Canberra

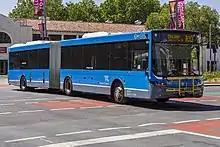
ACTION Volgren bodied Scania K360UA

The Canberra Museum and Gallery in the city is a repository of local history and art, housing a permanent collection and visiting exhibitions. Several historic homes are open to the public: Lanyon and Tuggeranong Homesteads in the Tuggeranong Valley, Mugga-Mugga in Symonston, and Blundells' Cottage in Parkes all display the lifestyle of the early European settlers. Calthorpes' House in Red Hill is a well-preserved example of a 1920s house from Canberra's very early days. Strathnairn Homestead is an historic building which also dates from the 1920s.